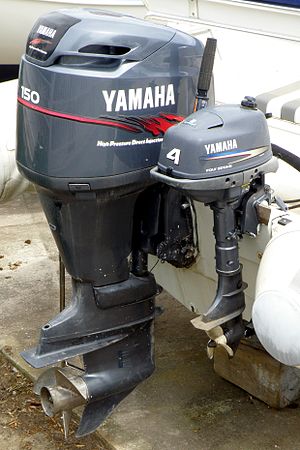
Yamaha Corporation / Datterselskaber
Yamaha Corporation er en japansk multinationalt selskab and konglomerat med en meget bredt produktsortiment og services. Yamaha Corporation er en af bestanddelene af Nikkei 225 og er verdens største piano fremstillende selskab. Den tidligere motorcykel afdeling blev etableret i 1955 som Yamaha Motor Co., Ltd., som startede som et tilknyttet selskab, men som senere blev selvstændig, selvom Yamaha Corporation stadig er en stor aktionær.